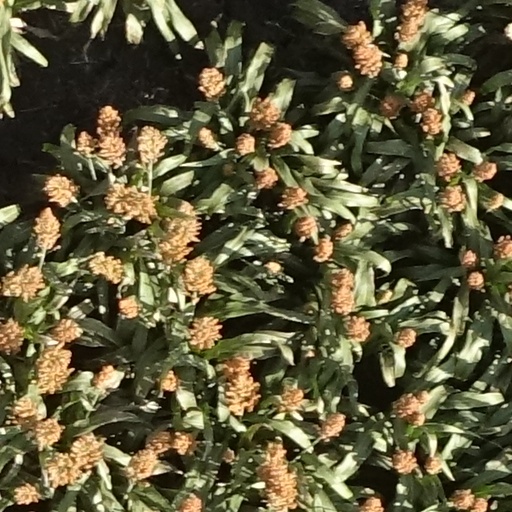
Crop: sorghum